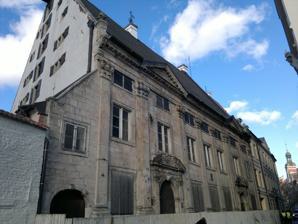
Building: Dannenstern House
Country: Latvia
Year built: 1696
Building in Riga, Latvia Dannenstern House Dannenšterna nams (in Latvian) General information Architectural style Baroque Town or city Riga Country Latvia Completed 1696 Client Ernst Metsue von Dannenstern Design and construction Architect(s) Rupert Bindenschu The Dannenstern House ( Latvian : Dannenšterna nams ) is a historical building in the Old town of Riga , Latvia. The house was built by and is named after Ernst Metsue von Dannenstern, a wealthy merchant. It dates from 1696 and is considered one of the finest examples of Baroque architecture in Riga. It was designed by German architect and chief architect of Riga Rupert Bindenschu . The street facade, in limestone , has giant order Corinthian pilasters and two elaborate entrance portals, created by sculptor D. Walter. The building also contains fragments of an earlier, medieval building. References